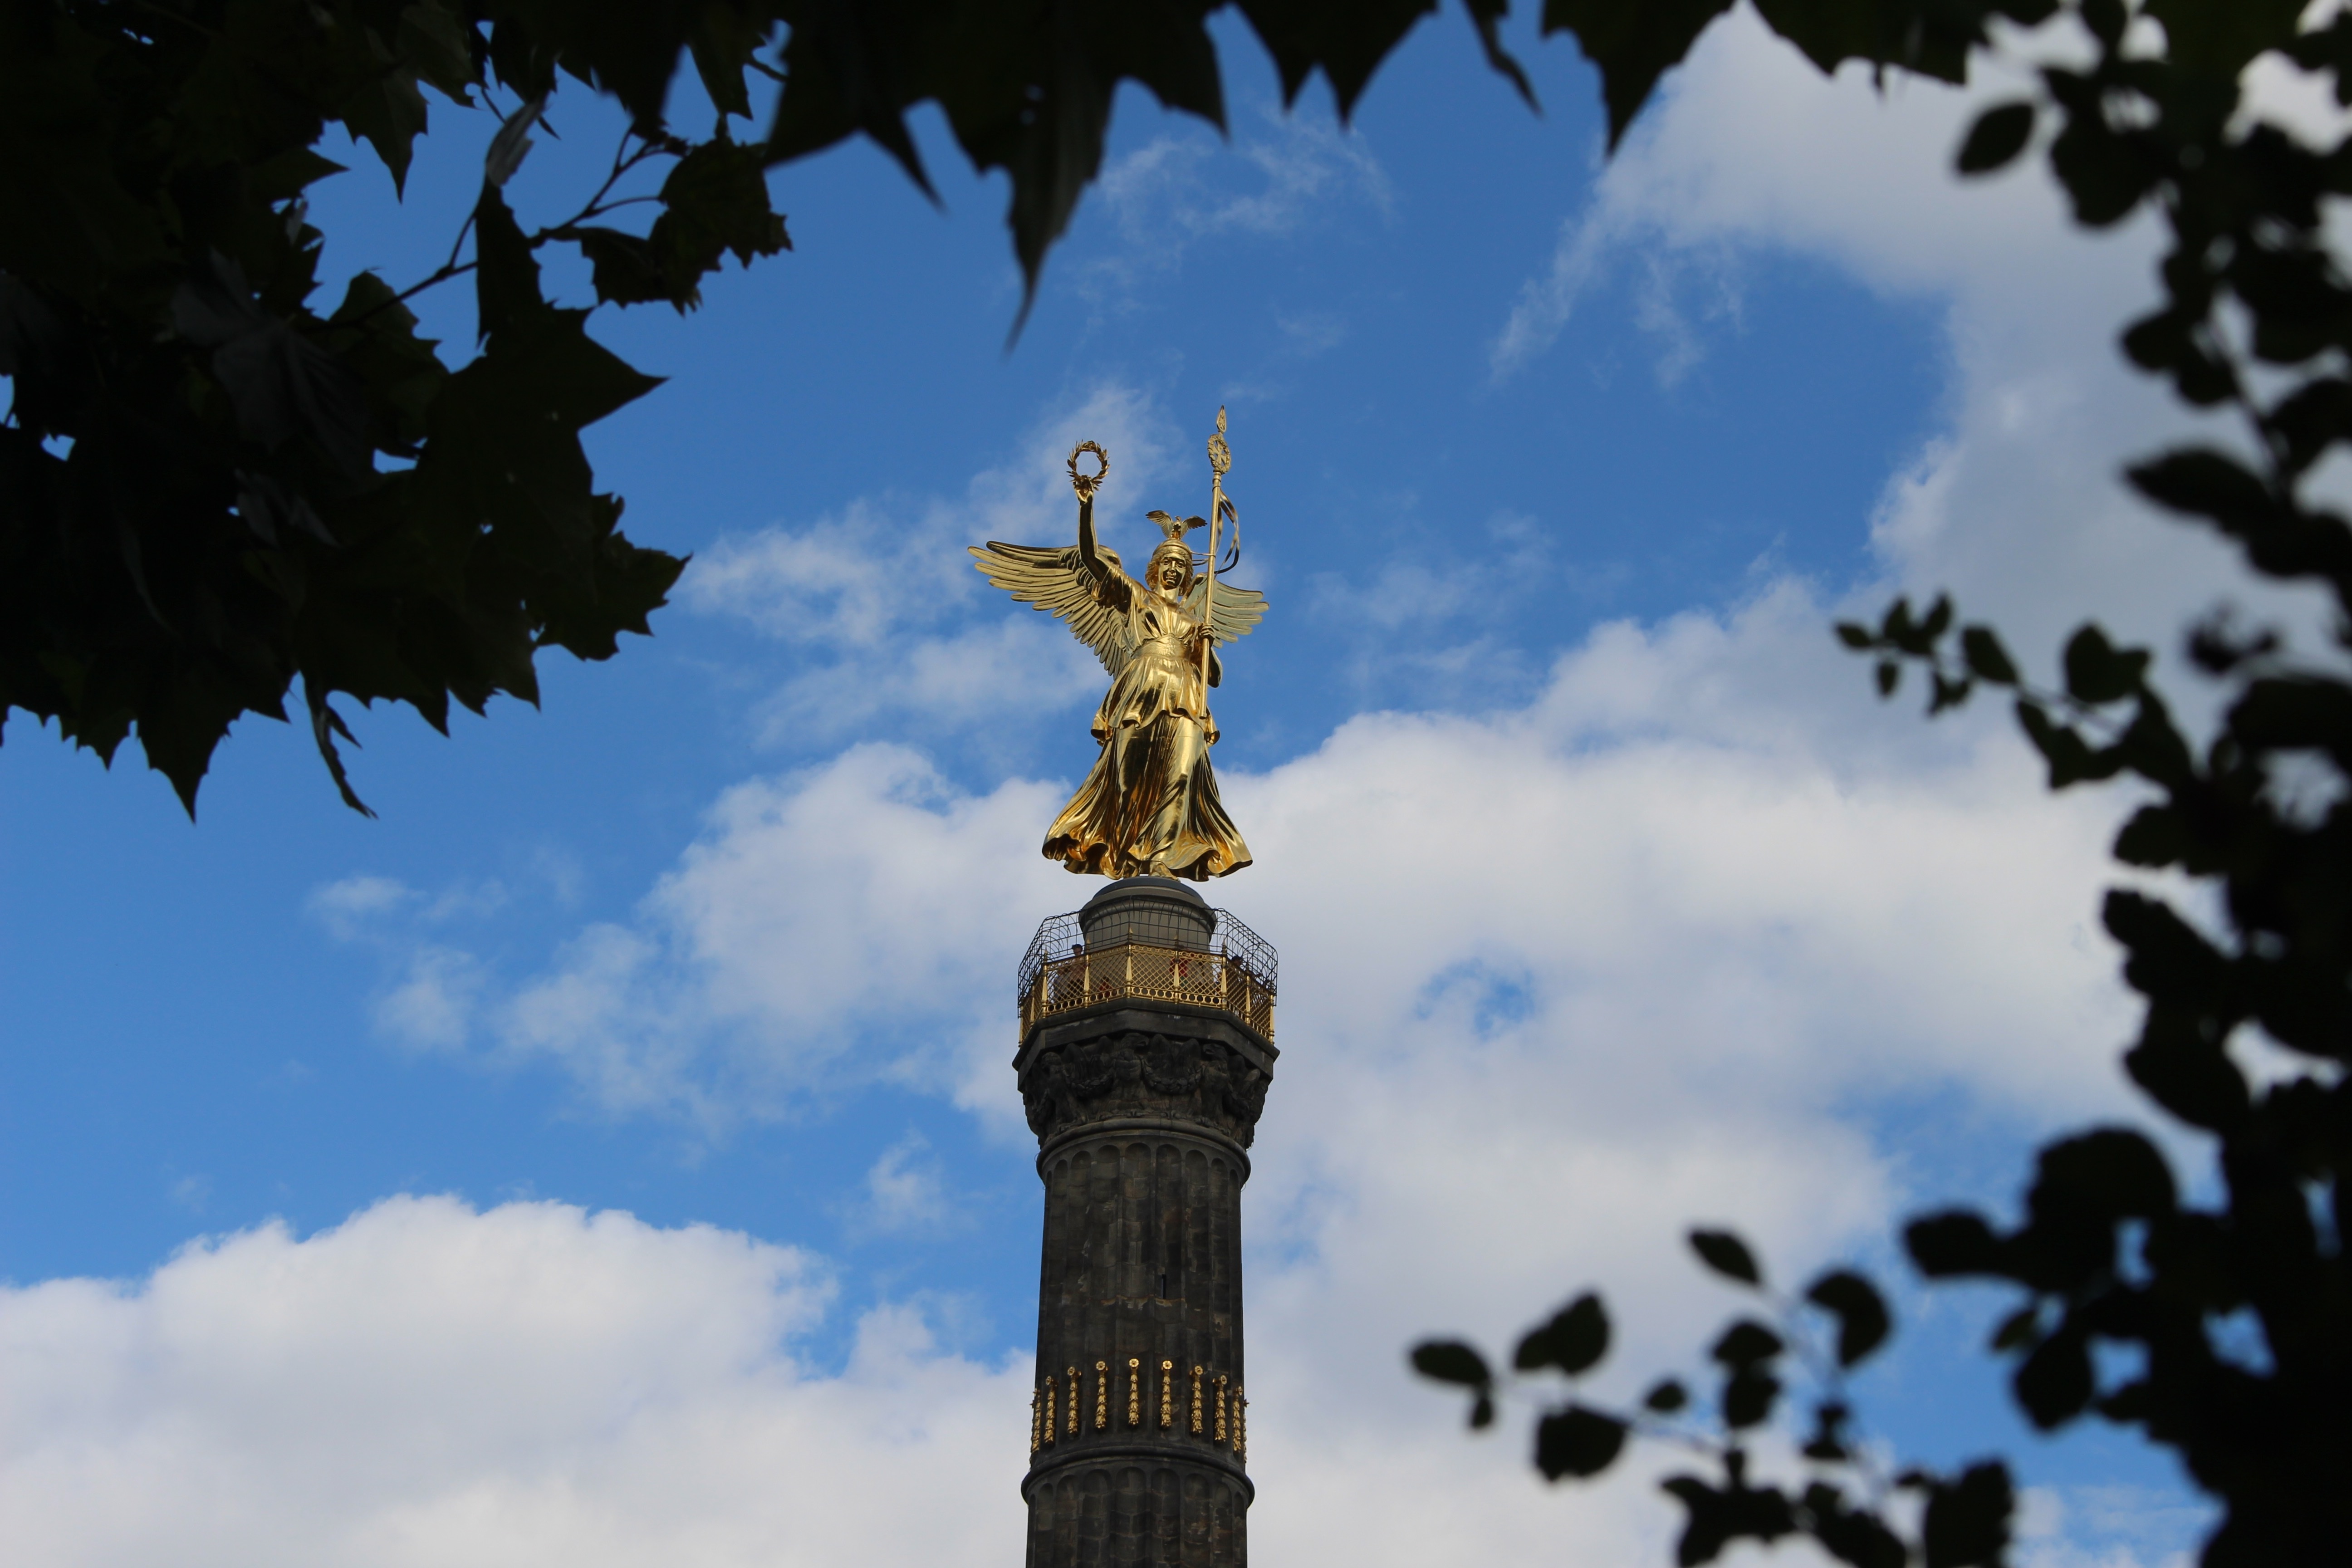
tree, sky, monument, statue, reflection, tower, landmark, blue, temple, spire, woody plant